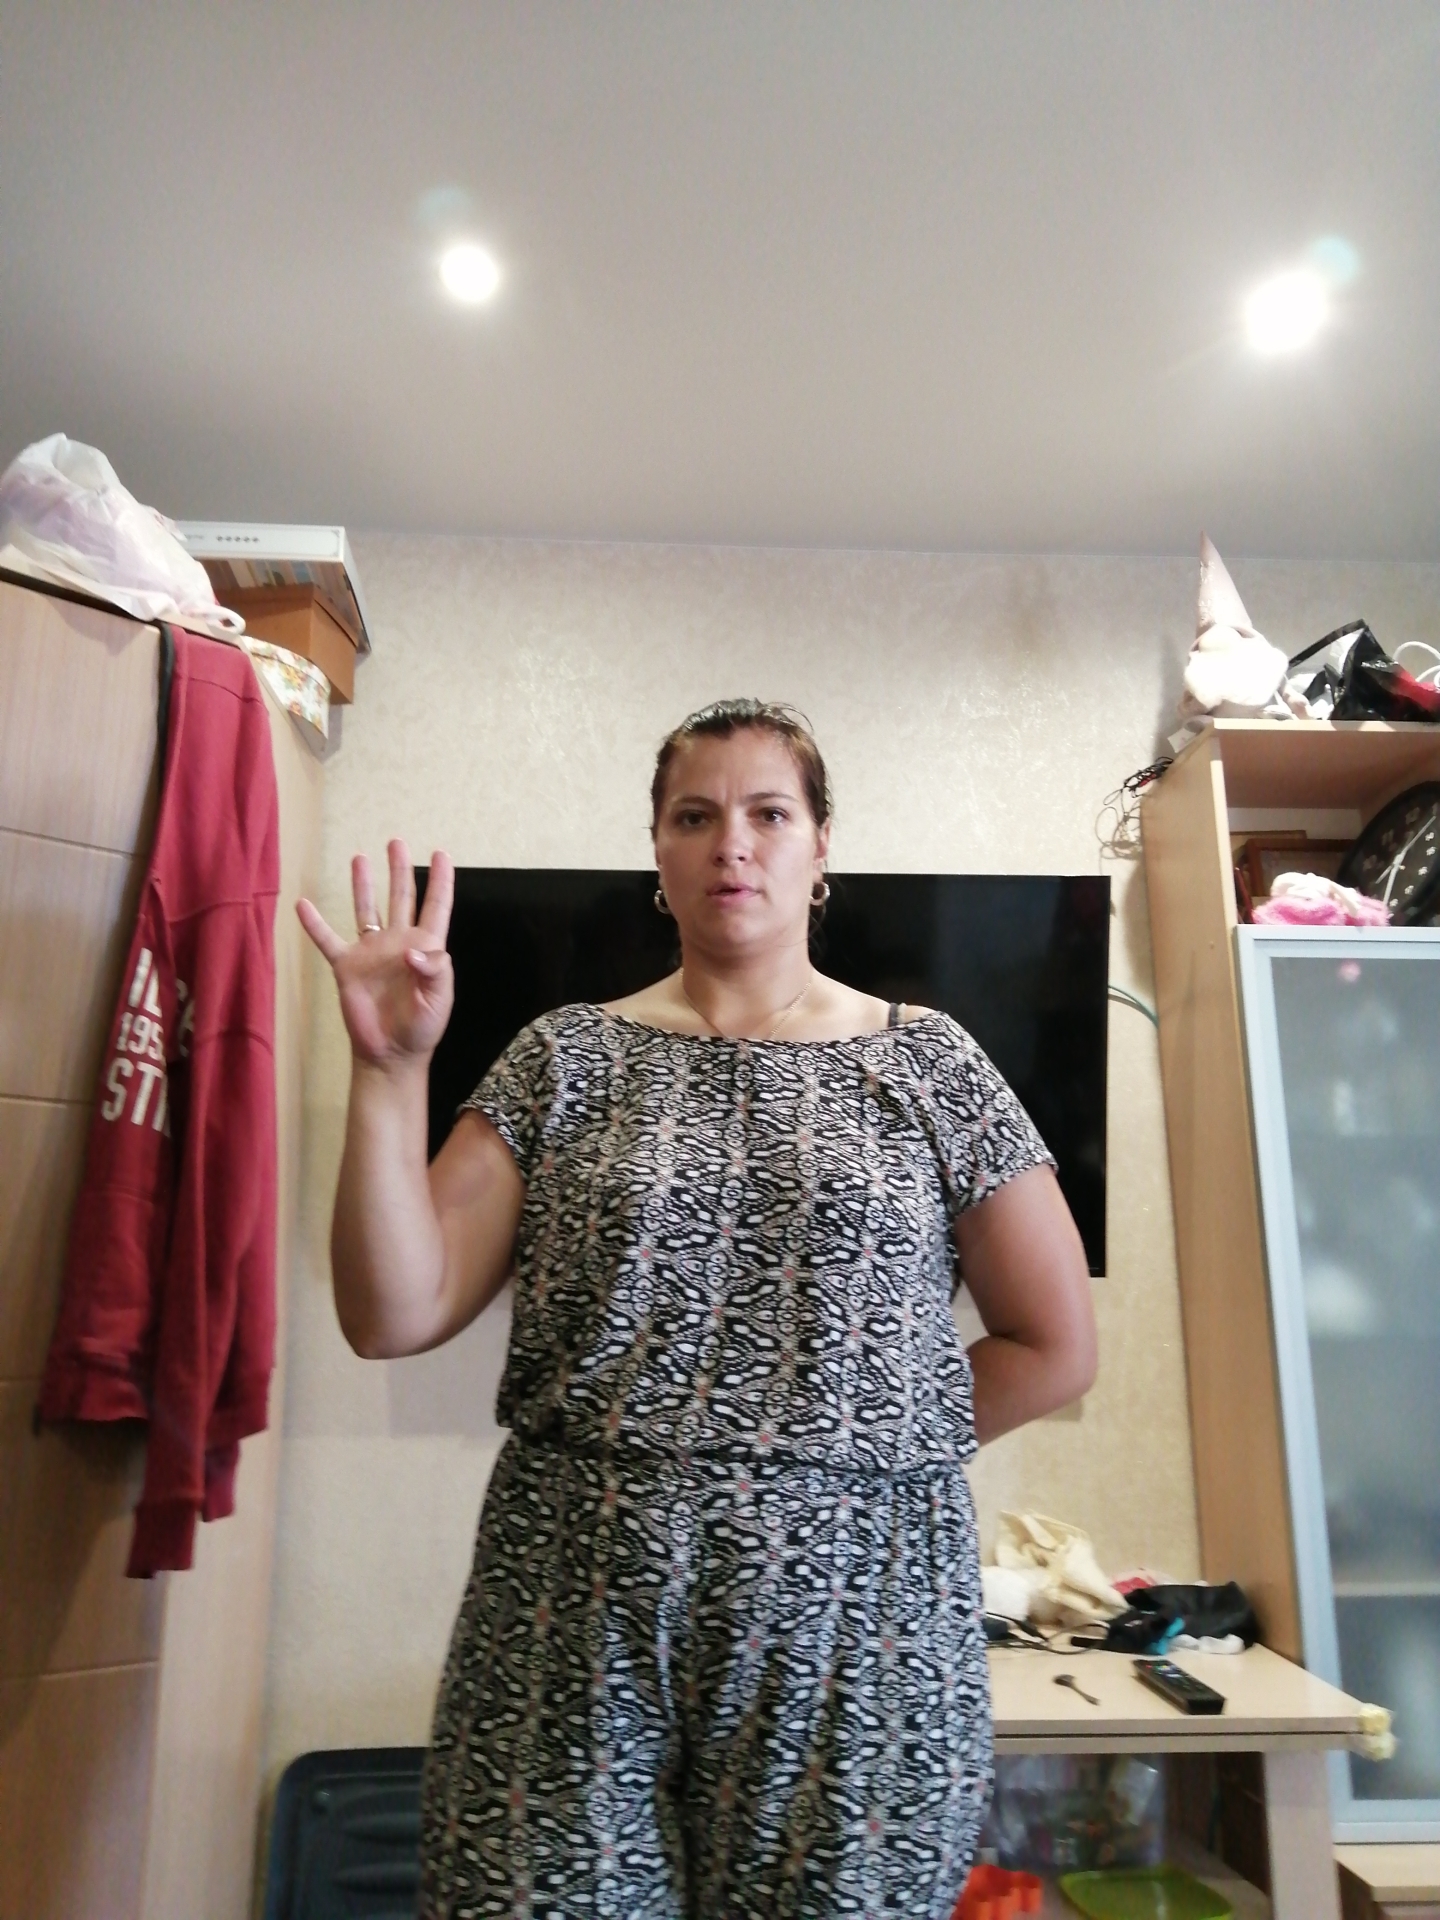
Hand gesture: four